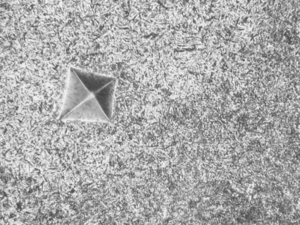
Un matériau est qualifié de superdur, ou d'ultradur, quand sa dureté Vickers dépasse 40 gigapascals. Ce sont des solides très peu compressibles, à forte densité électronique et présentant des liaisons chimiques fortement covalentes. En raison de leurs propriétés uniques, ces matériaux sont d'un grand intérêt pour beaucoup d'applications industrielles, dont les abrasifs, les outils de découpe et de polissage, ou les revêtements de protection.